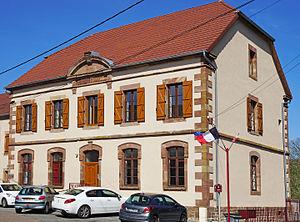
La mairie de Lomont.
Lomont est une commune française située dans le département de la Haute-Saône, en région Bourgogne-Franche-Comté.